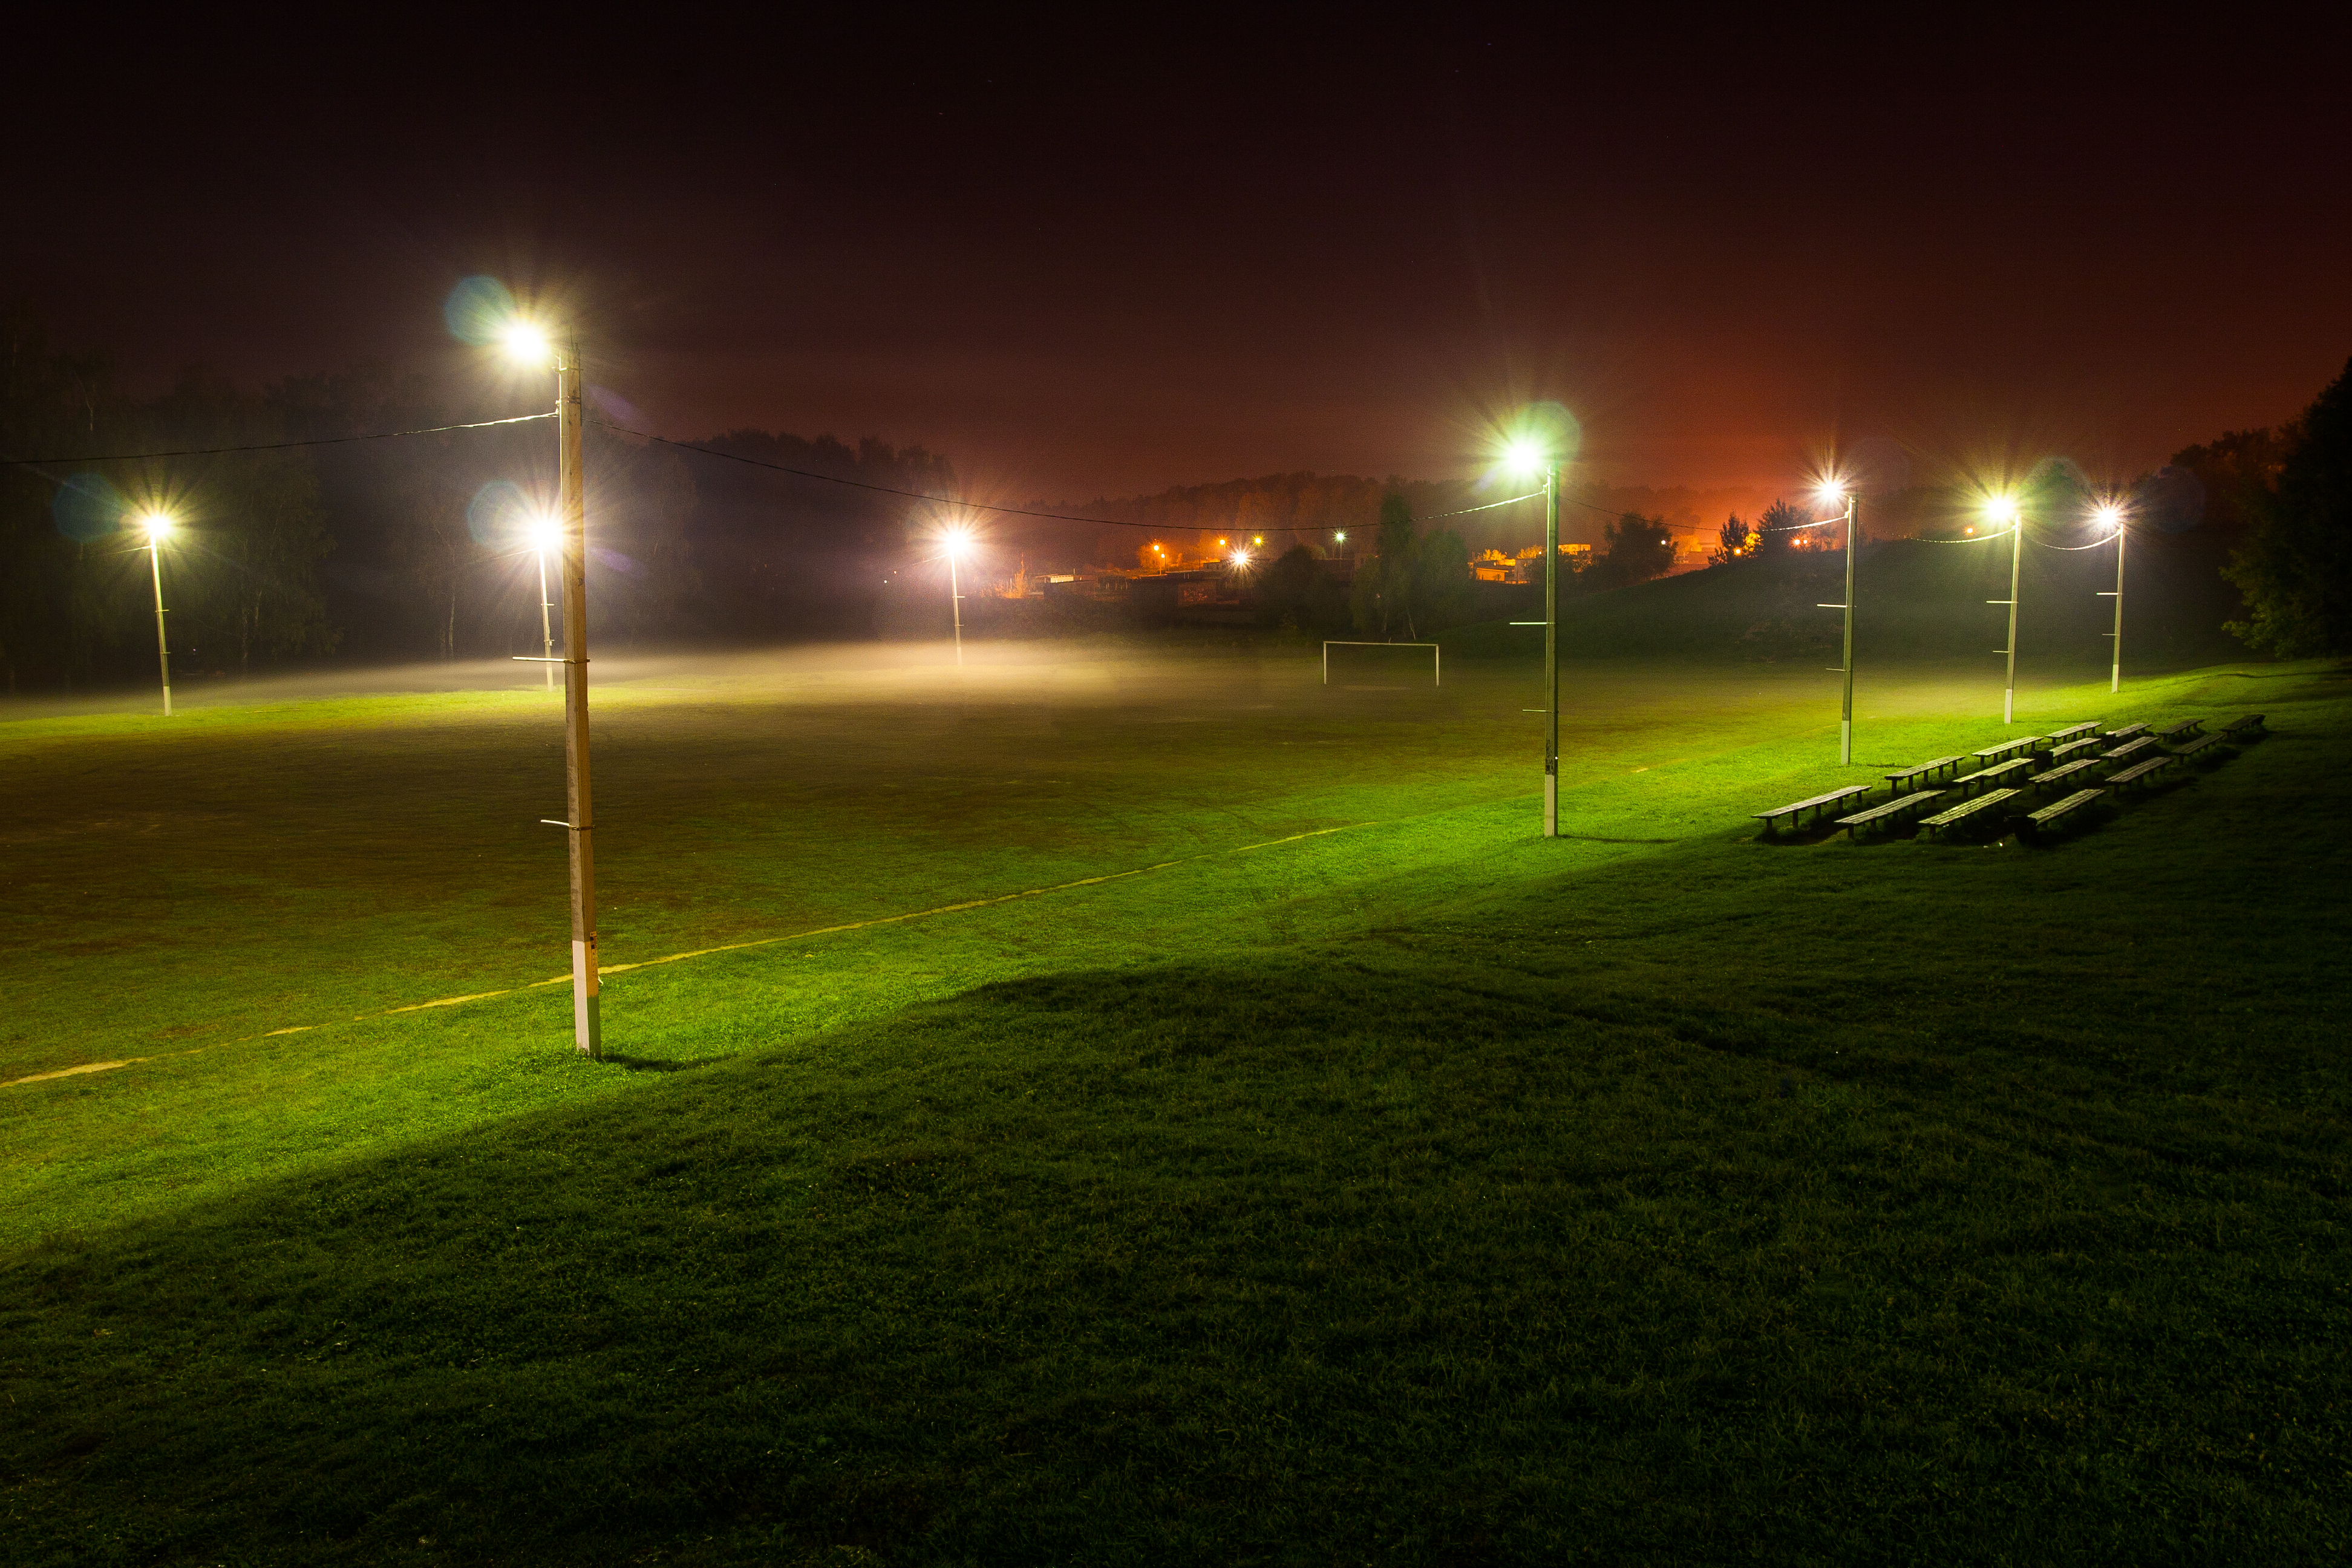
summer, night, soccer, field, stadium, city, lights, calm, street light, yellow, atmosphere, grass, light, lighting, sport venue, structure, sky, atmosphere of earth, phenomenon, evening, landscape, tree, light fixture, darkness, recreation, lawn